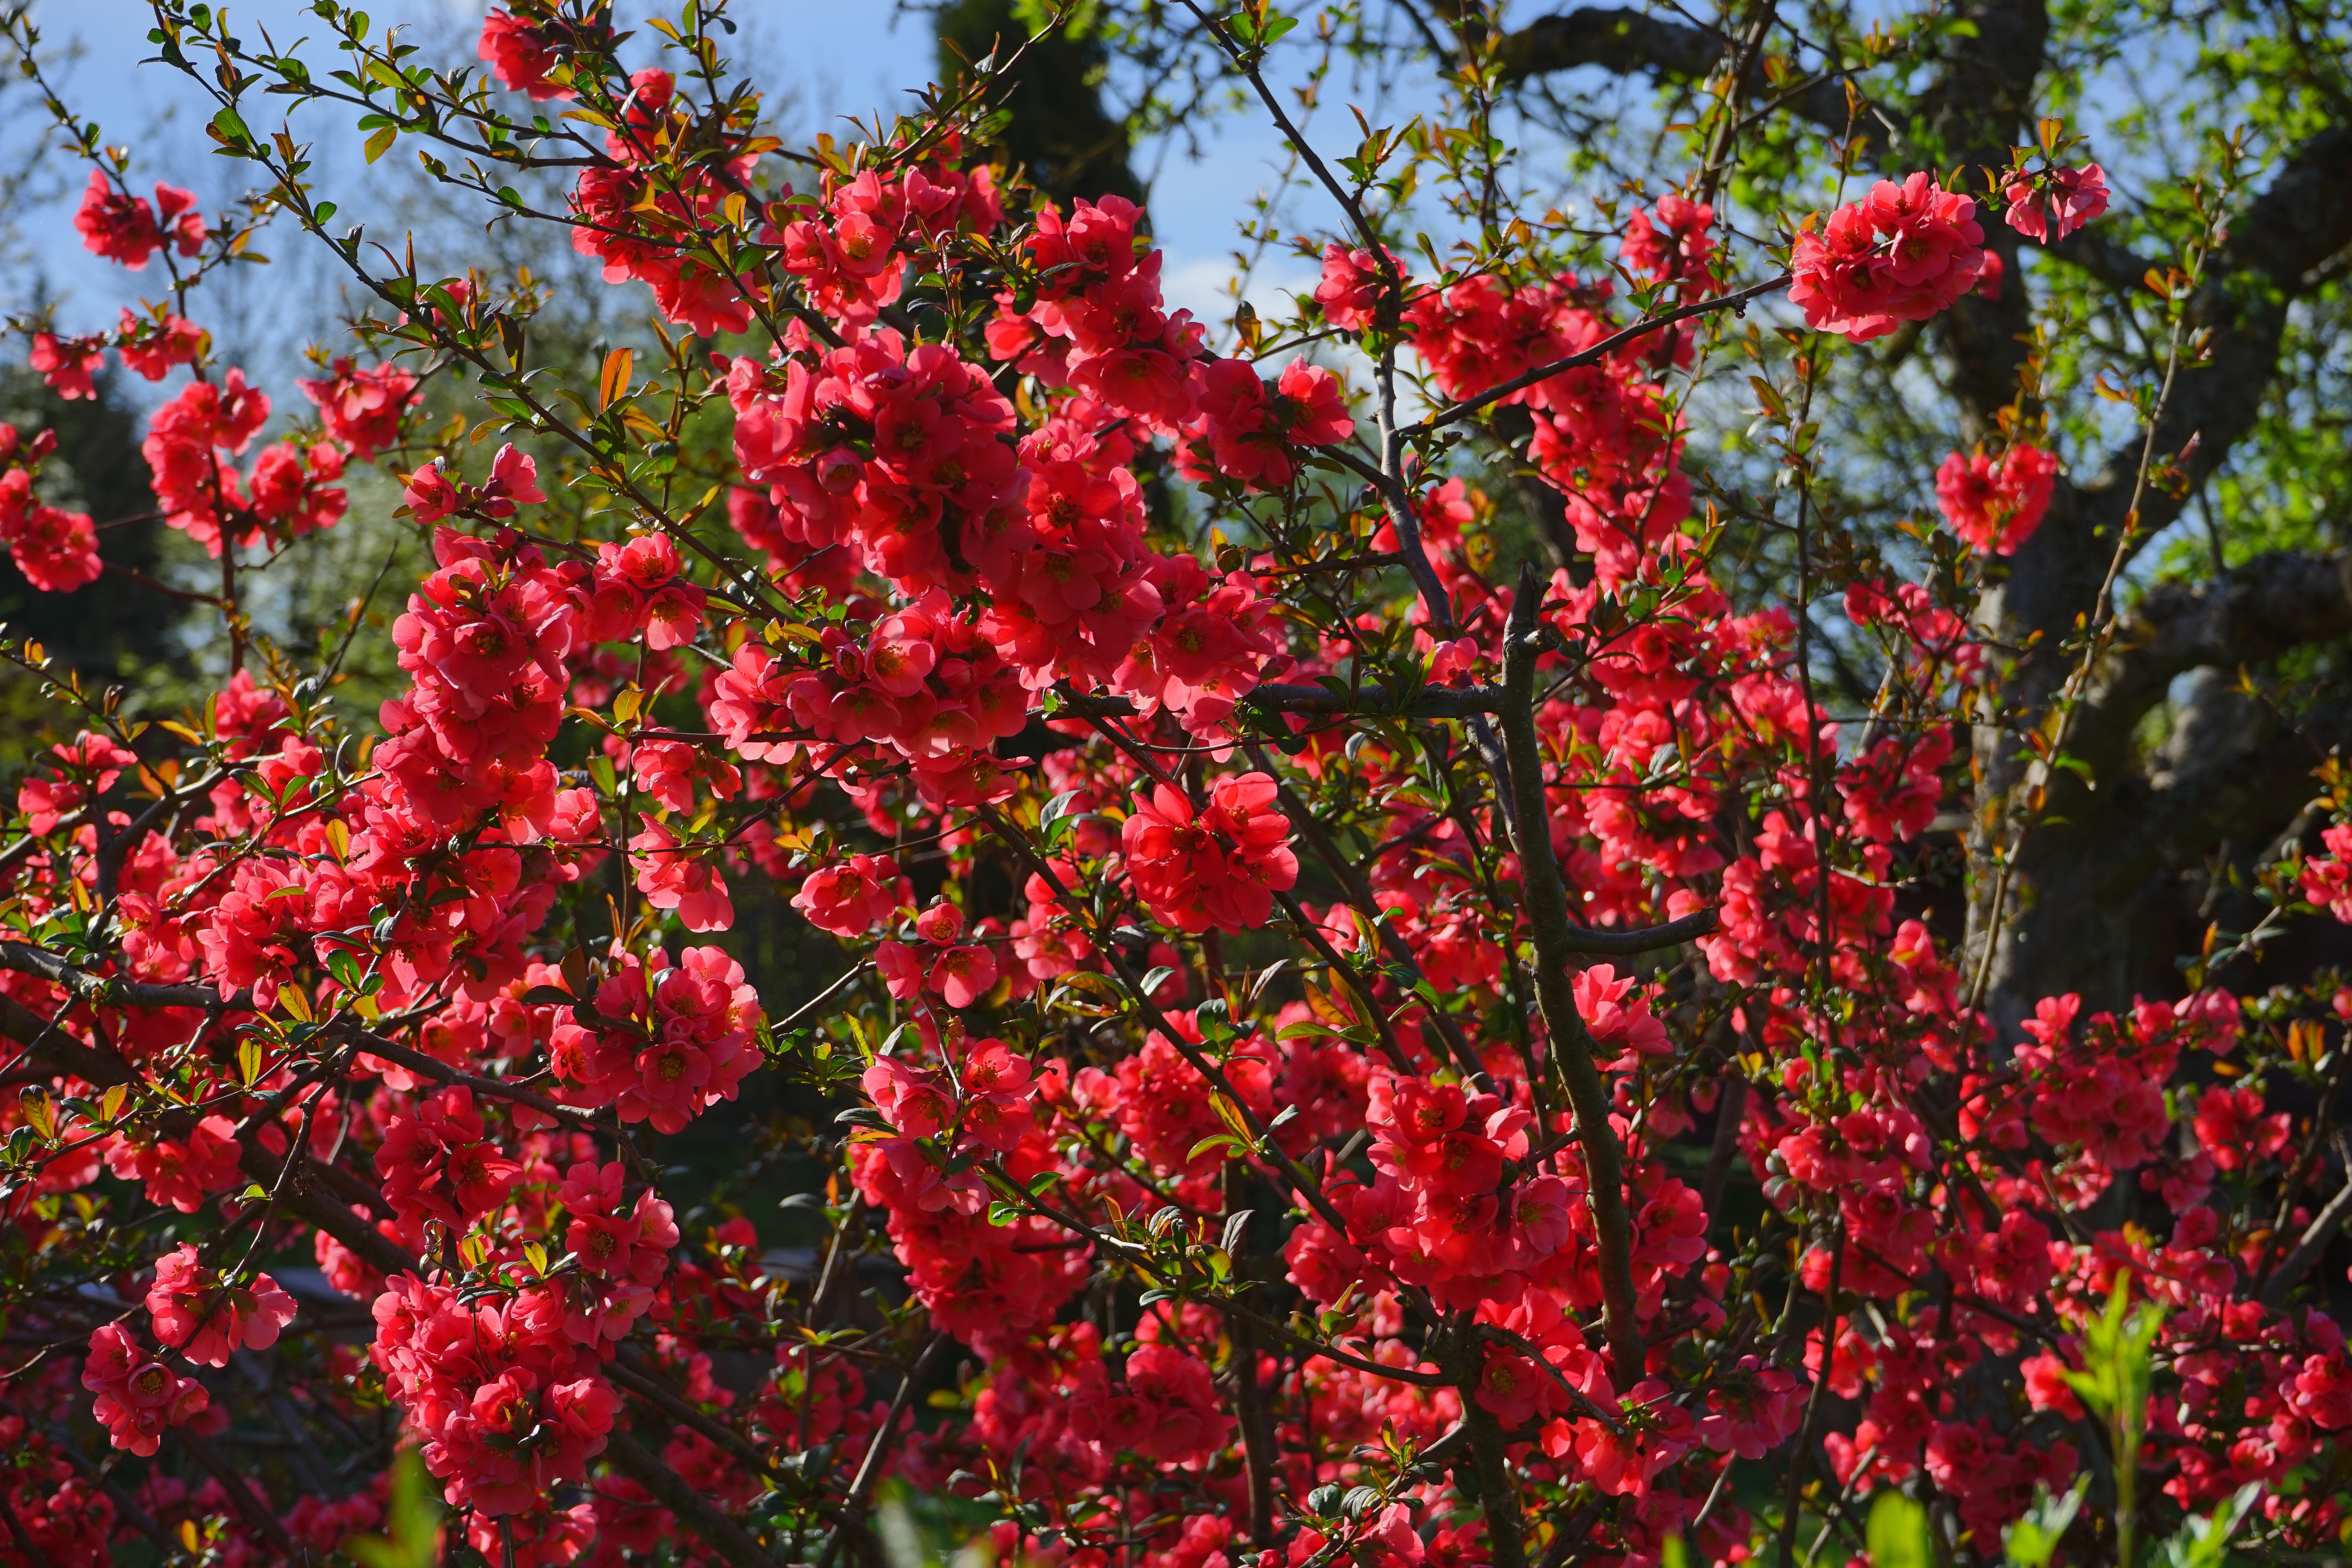
branch, blossom, plant, leaf, flower, bush, red, produce, autumn, botany, flora, flowers, shrub, bl tenmeer, rose greenhouse, flowering plant, rose family, red orange, rosaceae, chaenomeles, ornamental quince, japanese ornamental quince, chaenomeles japonica, woody plant, land plant